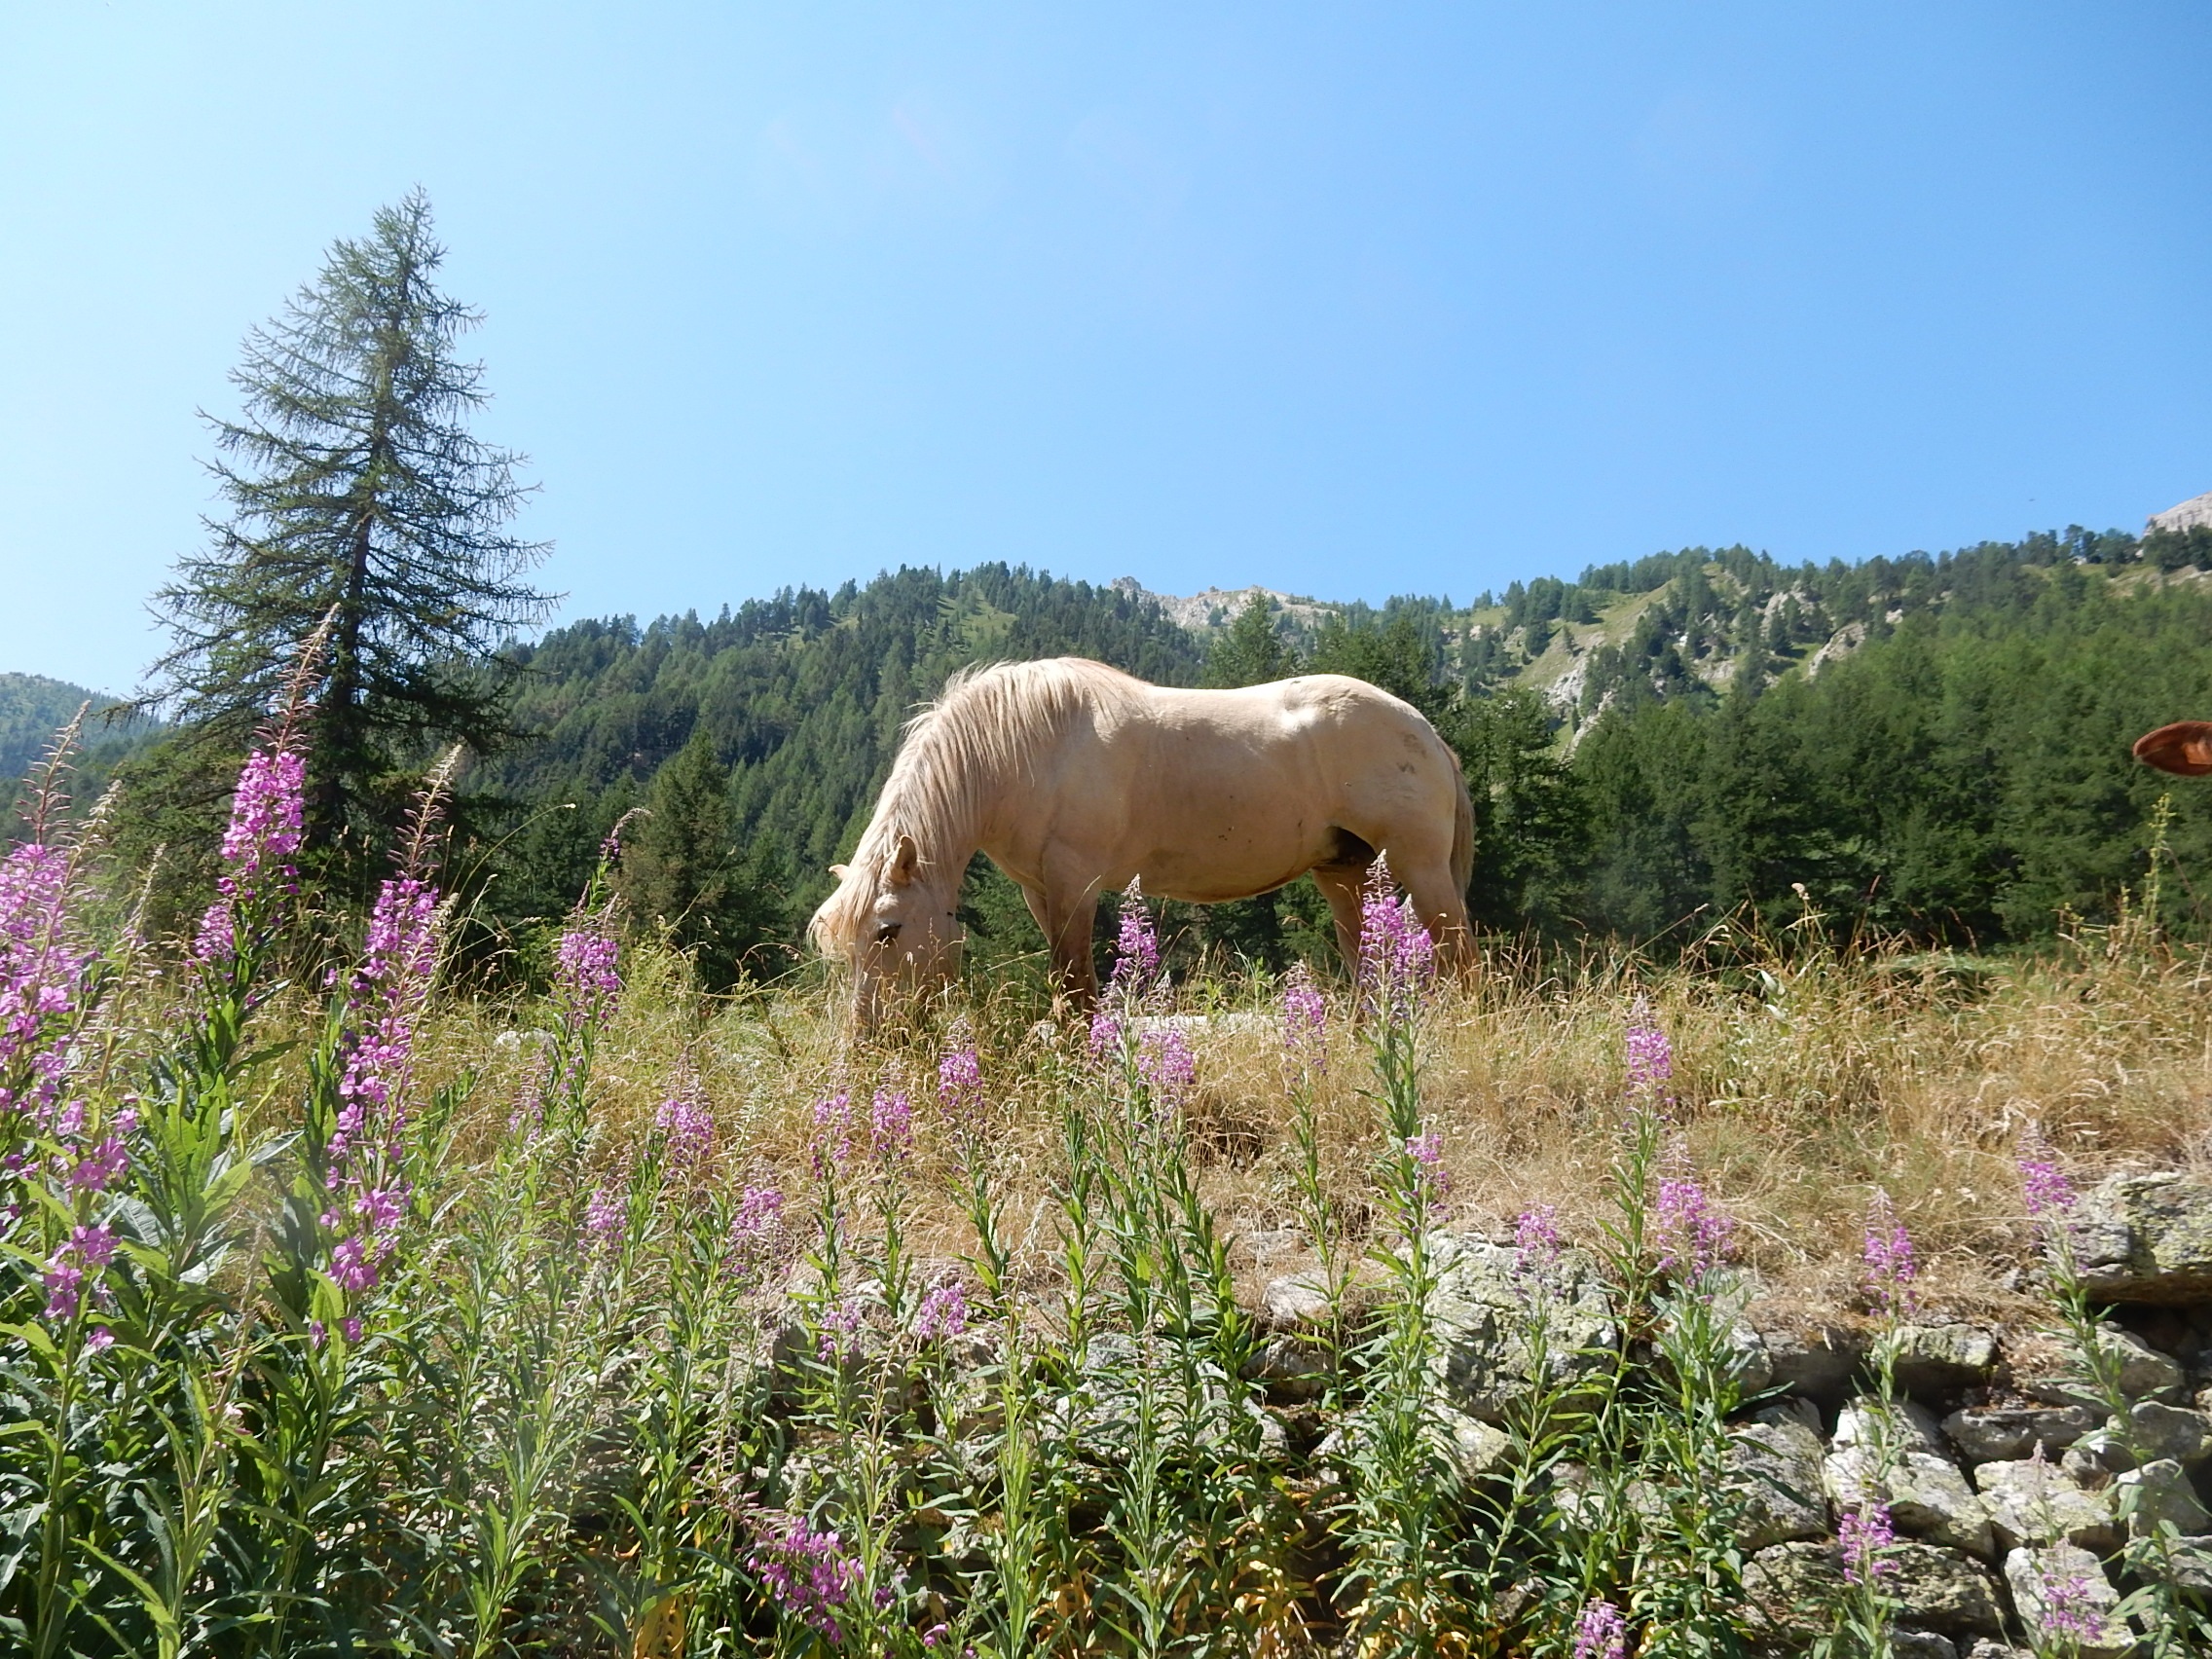
nature, grass, wilderness, mountain, plant, farm, meadow, prairie, flower, animal, wildlife, pasture, grazing, horse, flora, wildflower, prato, grassland, mare, ecosystem, rural area, freely, palomino, natural environment, horse like mammal